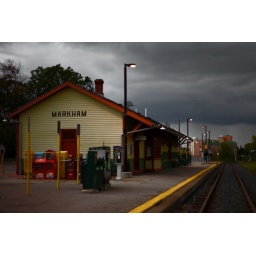
Storm clouds approaching and will drench the deserted train station in 4 minutes. Markham, Canada ~ October 3, 2009.